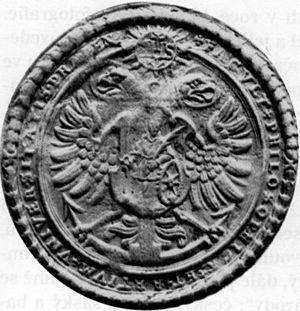
La faculté des lettres de l’université Charles de Prague a été fondée en 1348 et était l’une des quatre facultés originelles de l’université de Prague.